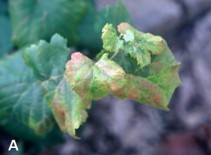
Plant: Grape
Disease: grapevine leafroll disease